Suerte River

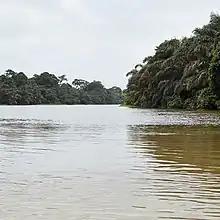
Suerte River

Suerte River (other names include Caño de La Suerte, Rio Suerte, Río La Suerte) is a river of Costa Rica. It flows through the lowland Caribbean rainforest and agricultural plantations, joins up with the Rio Tortuguero, which flows through the canals of Tortuguero National Park, emptying into the Caribbean Ocean. The river also flows through La Suerte Biological Station, a property belonging to the Maderas Rainforest Conservancy.